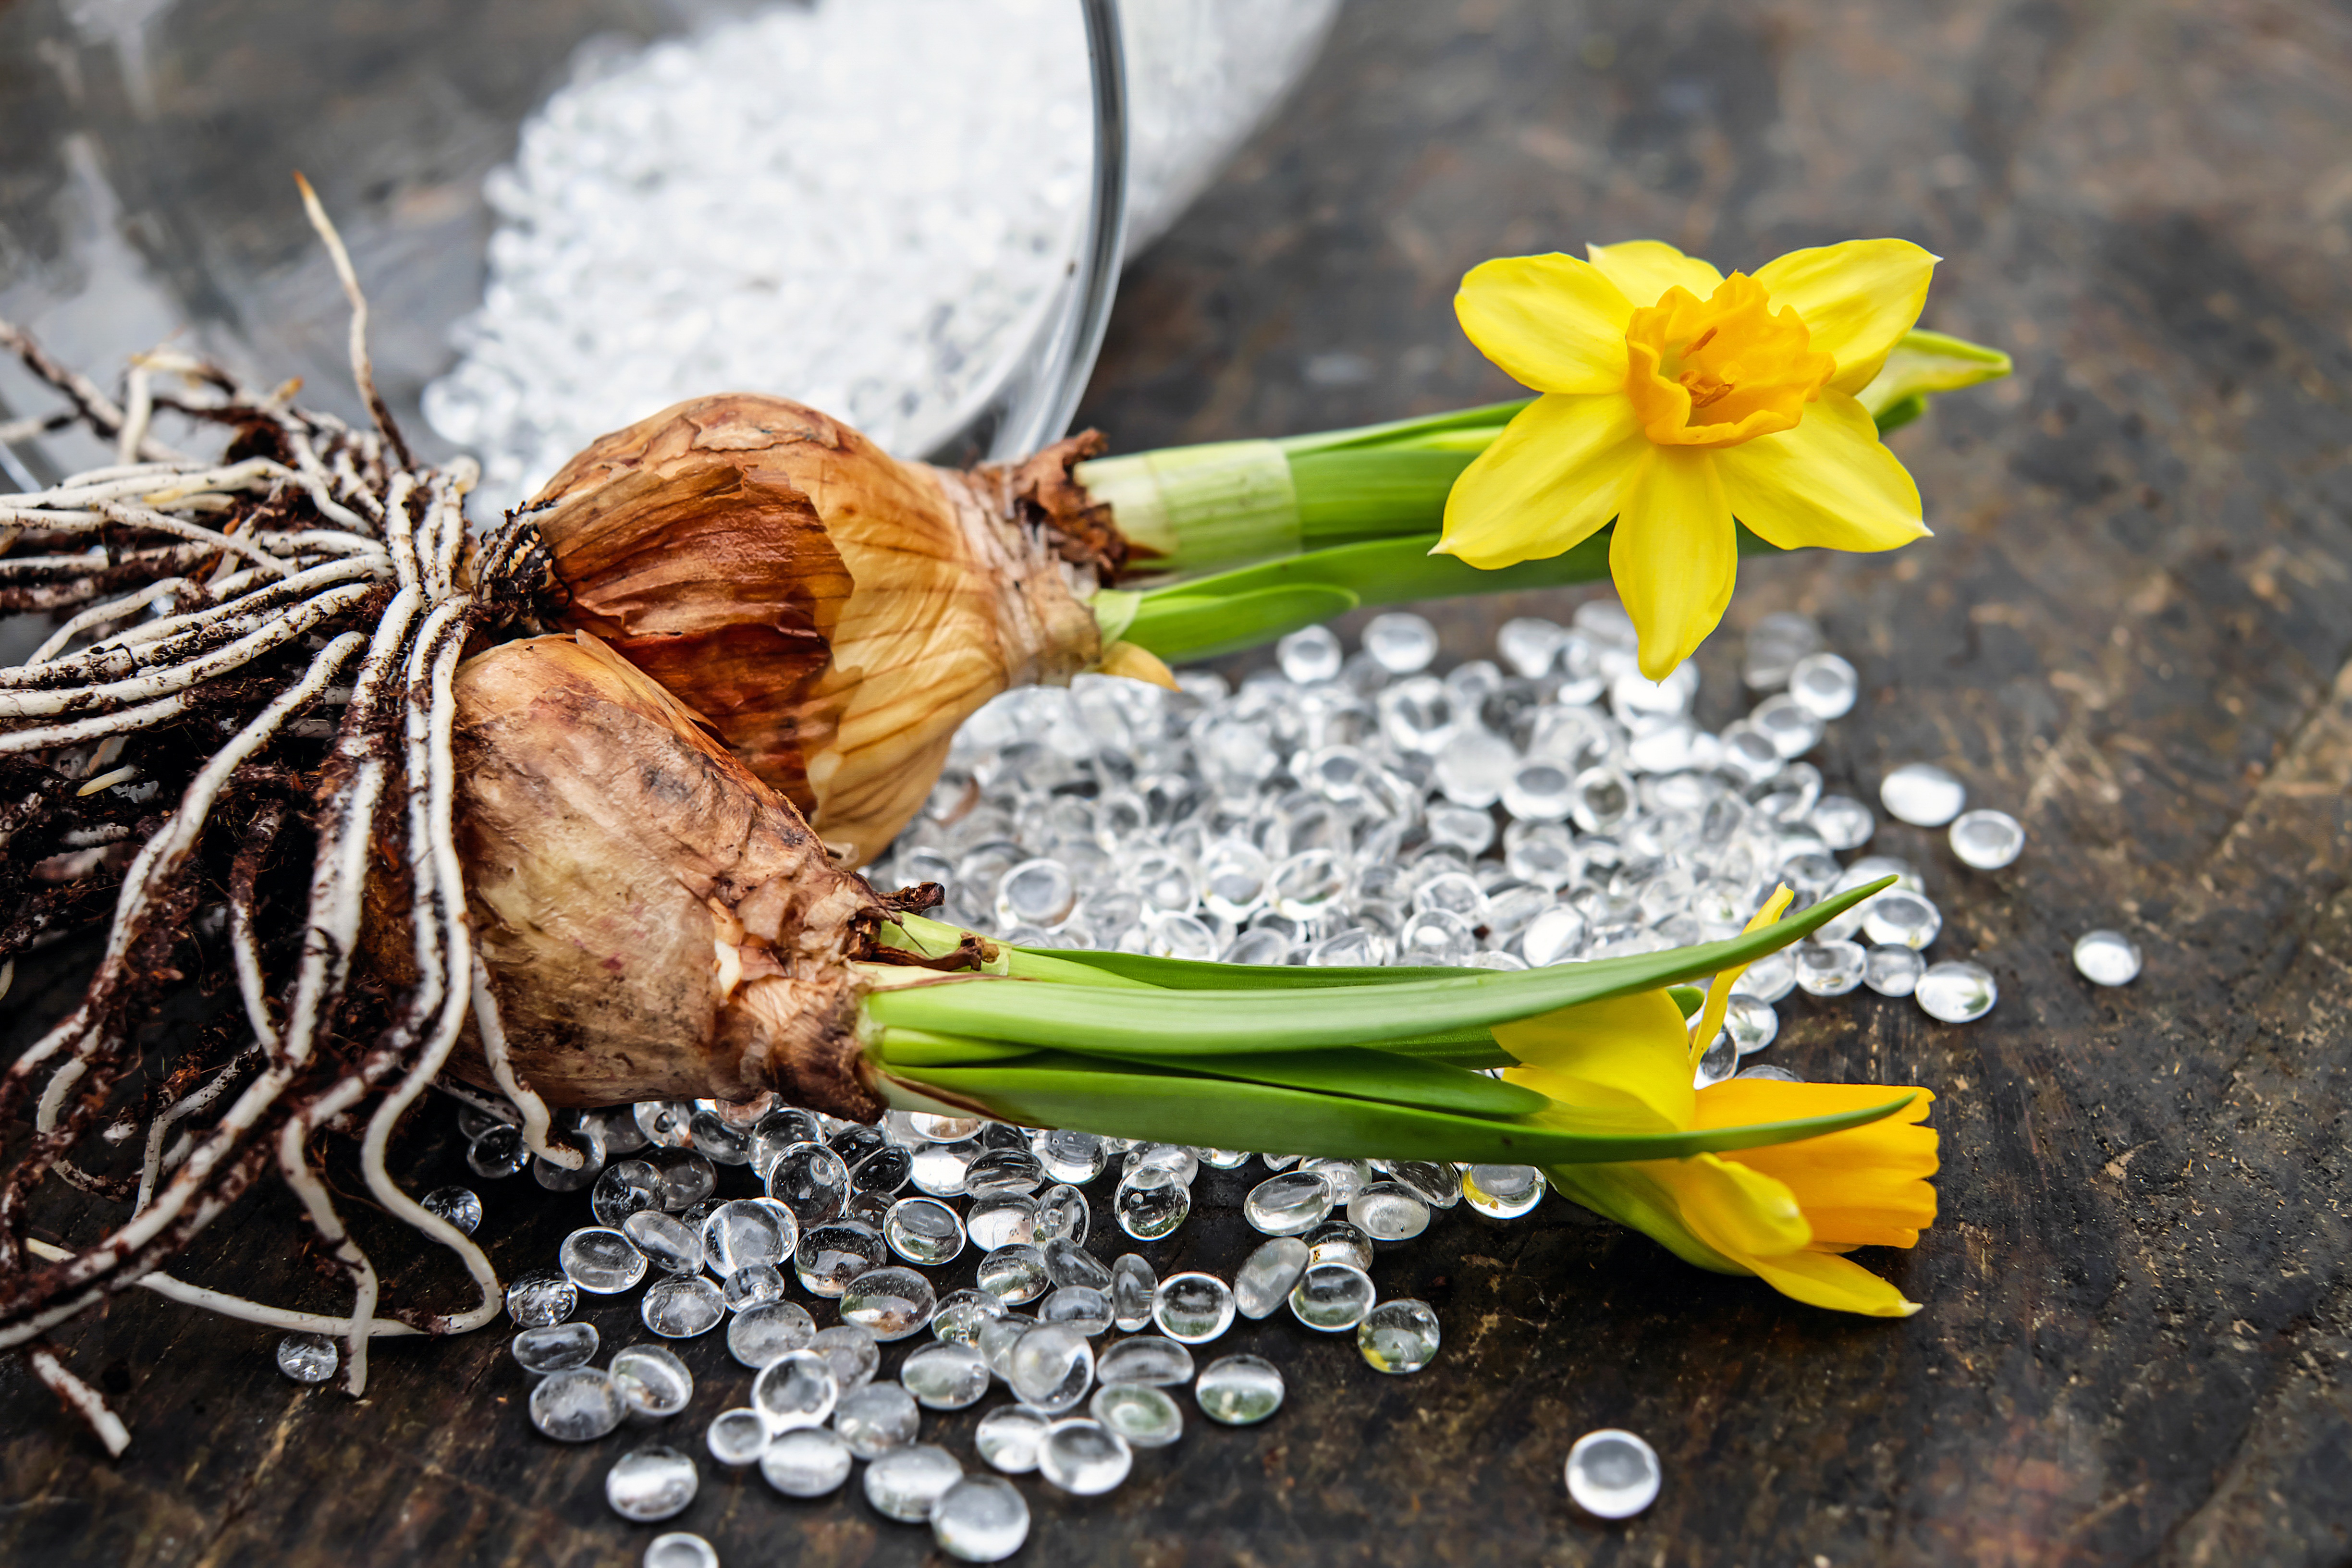
nature, branch, blossom, plant, leaf, flower, bloom, decoration, food, spring, herb, produce, vegetable, autumn, yellow, flowers, daffodils, springtime, flowering plant, glass beads, flower bulbs, osterglocken, yellow daffodils, grass family, land plant